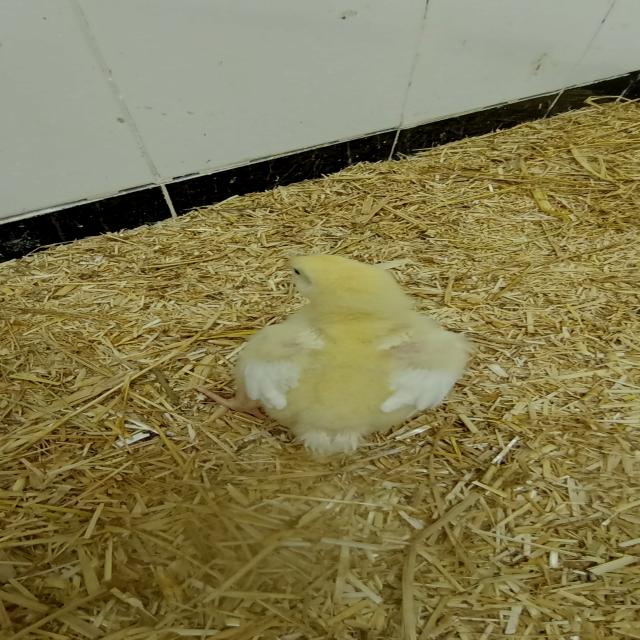
Weight: 227 g